Dil Ne Phir Yaad Kiya (1966 film)

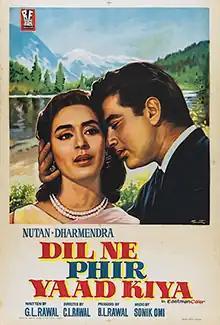
Poster

Dil Ne Phir Yaad Kiya is a 1966 Bollywood romantic drama film directed by C. L. Rawal. It stars Nutan, Dharmendra, Rehman and Jeevan. The music is by Sonik Omi. It has Nutan in a double role.